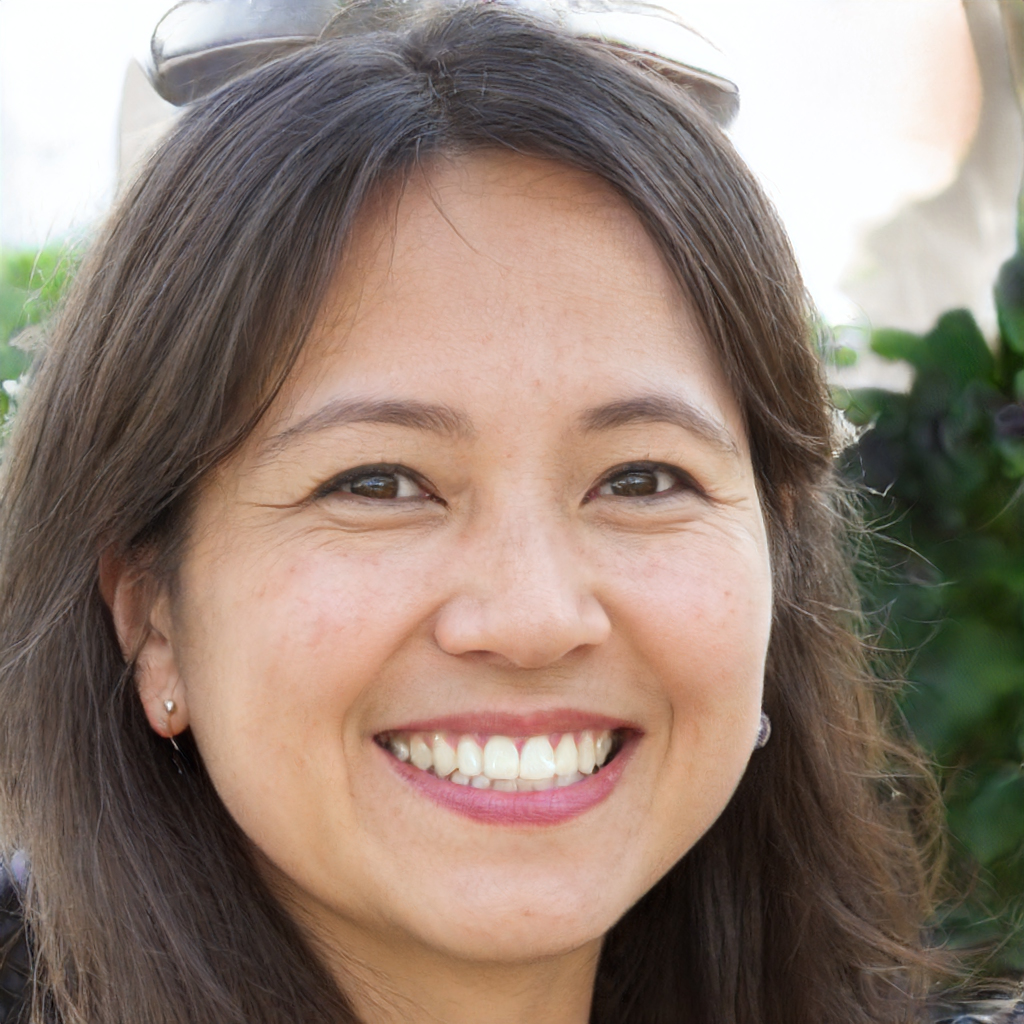
Portrait style: Real Portrait